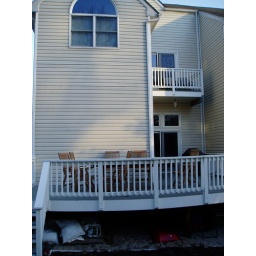
the two windows on the second floor are part of the master bedroom. Our bedroom window is under the deck.